Republic of Venice

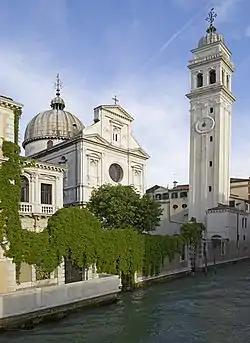
San Giorgio dei Greci

Following the Lombard occupation and the progressive migration of the Roman populations, new coastal settlements were born in which the local assemblies, the "comitia", elected a Tribune to govern the local administration, perpetuating the Roman custom started in the last years of the Western Roman Empire. Between the end of the 7th century and the beginning of the 8th, a new political reform affected Venetia: like the other Byzantine provinces of Italy it was transformed into a duchy, at the head of which was the doge. Following the brief regime of the "magistri militum", in 742 ducal electivity was transferred from the Empire to local assemblies, thus sanctioning the beginning of the ducal monarchy which lasted, with ups and downs, until the 11th century.